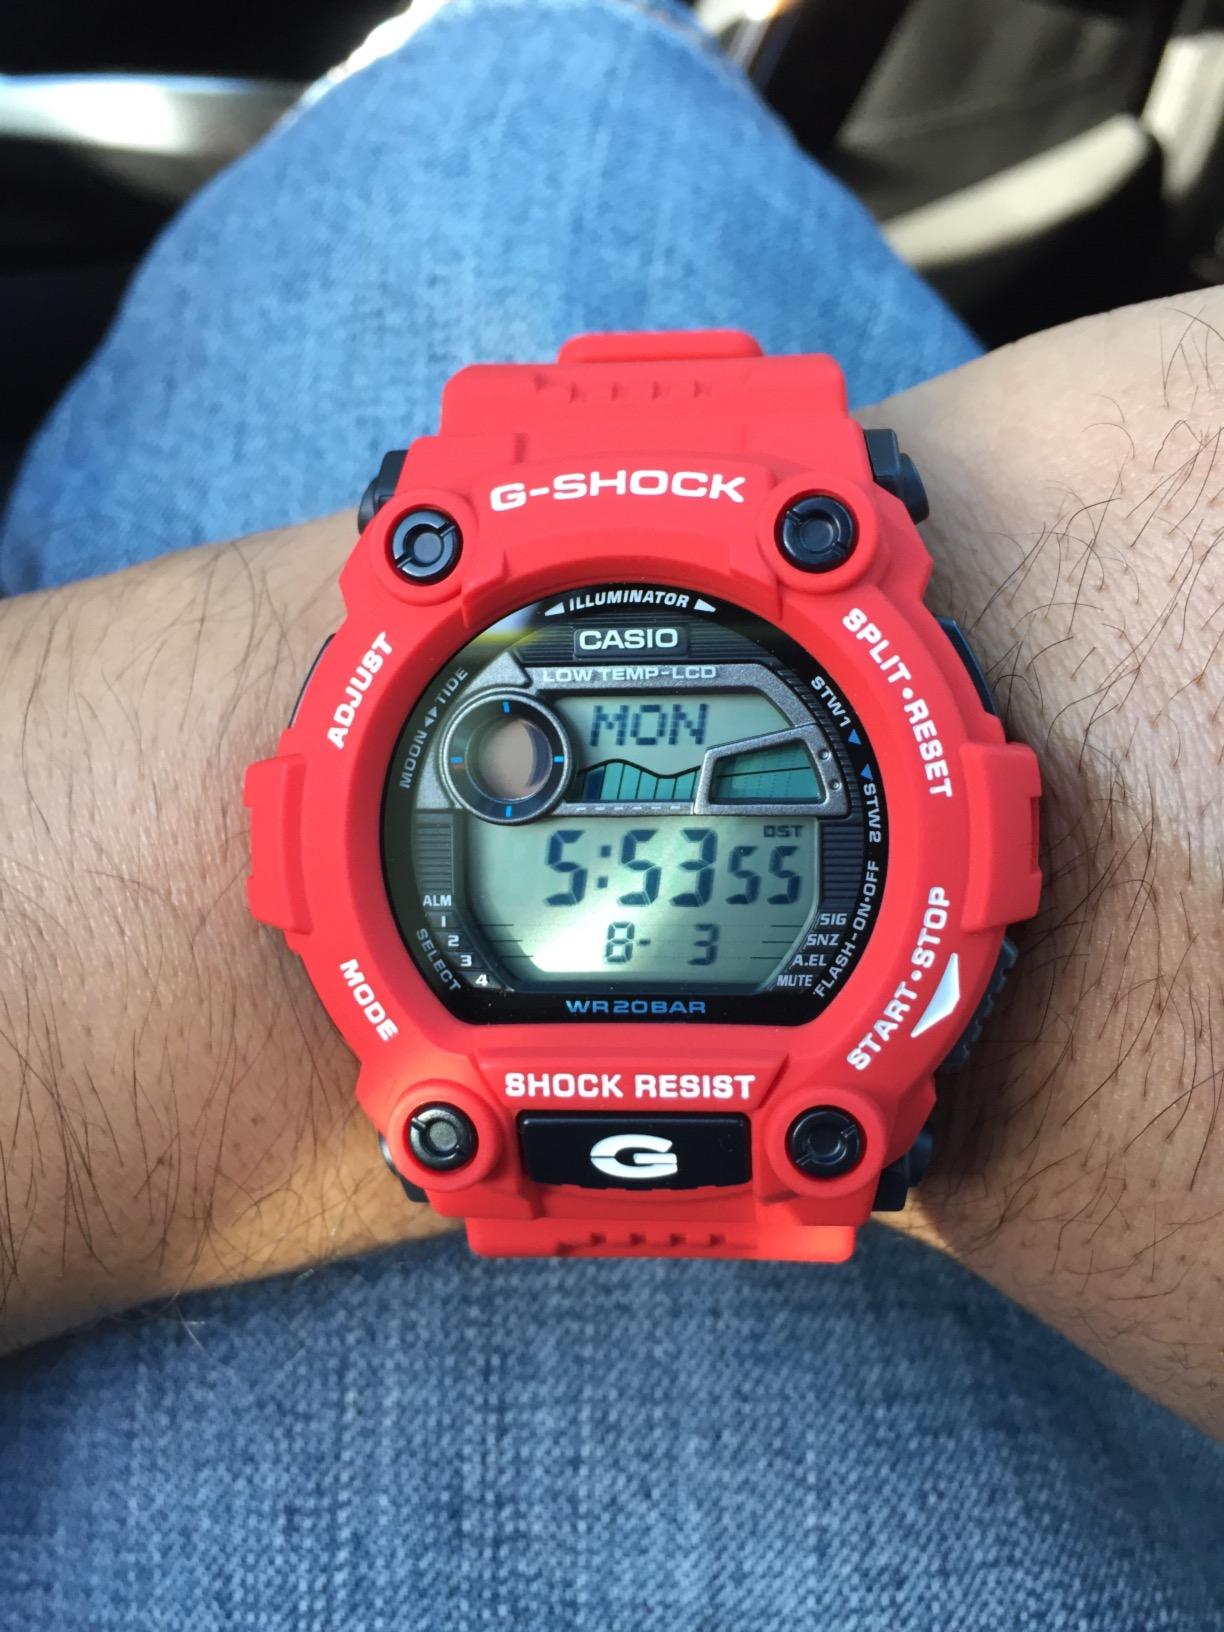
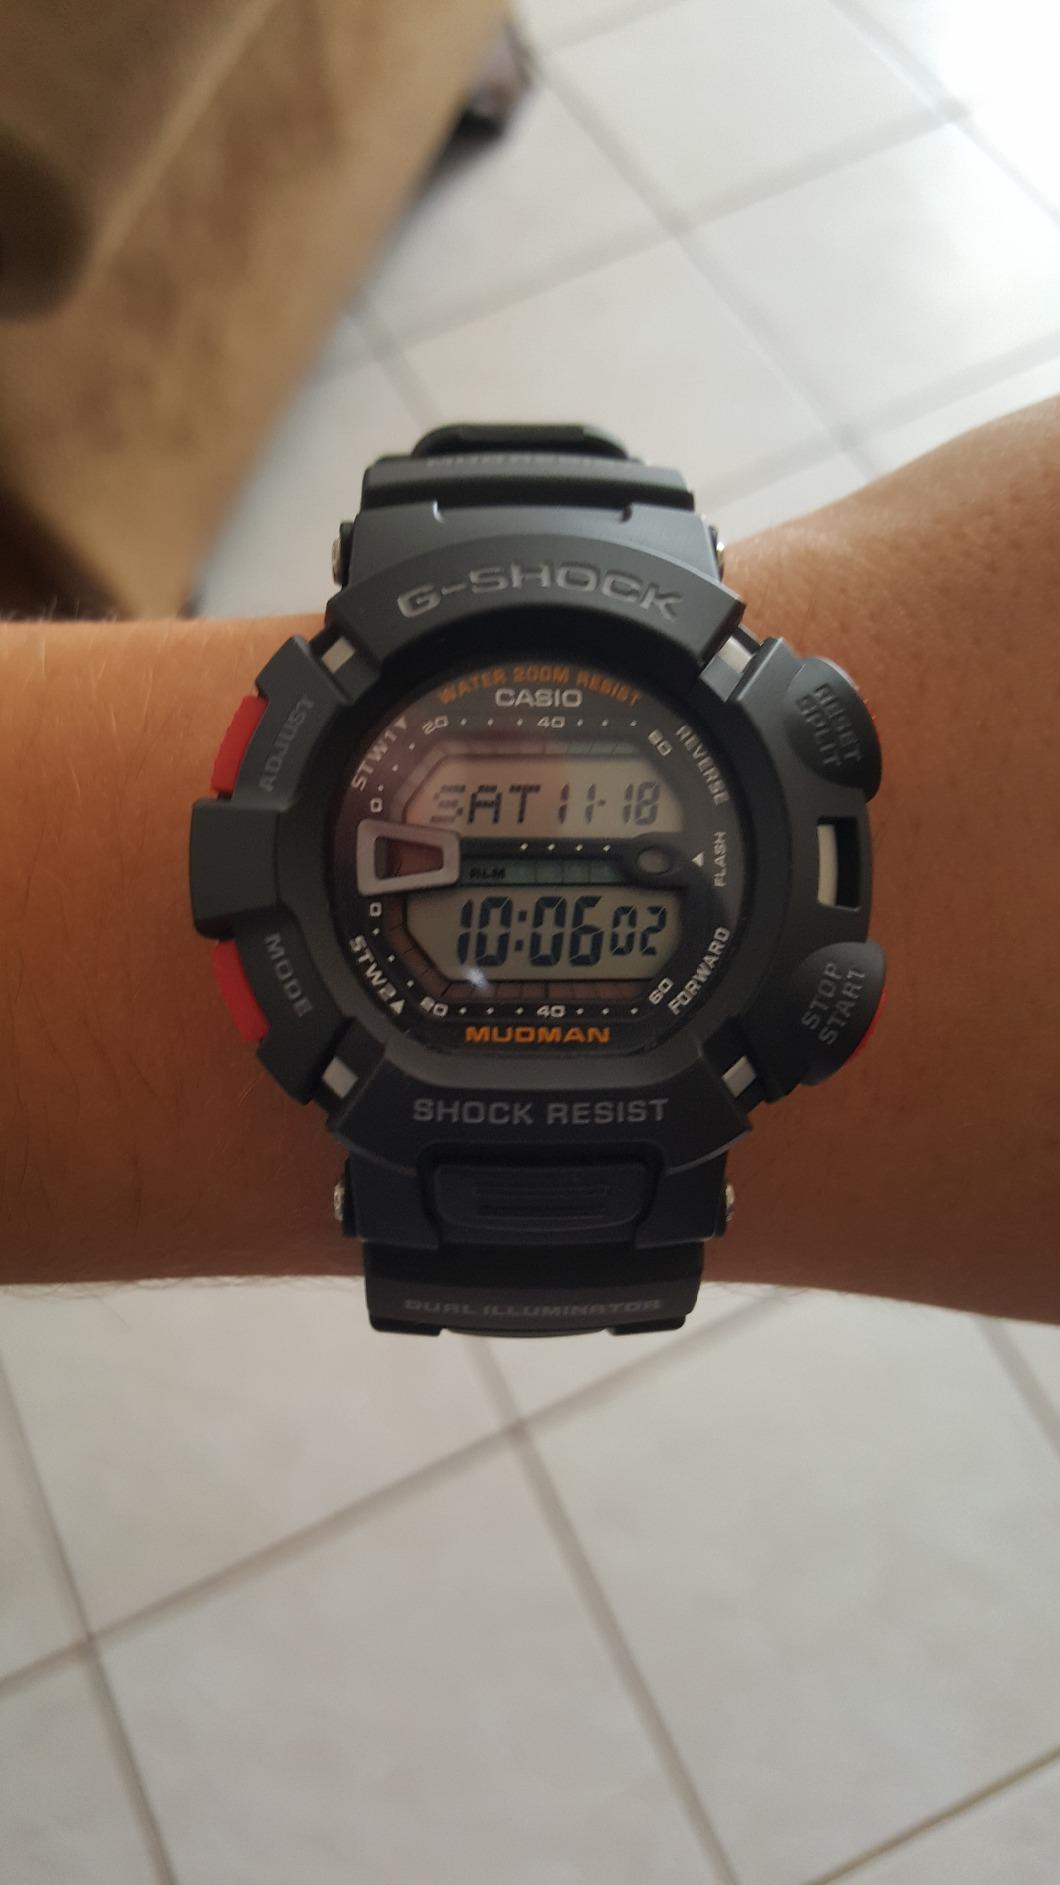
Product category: accessories_watch
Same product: no